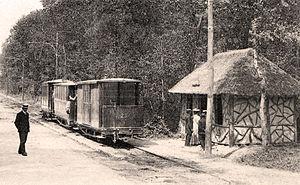
Tramway d'Etaples à Paris-Plage en forêt du Touquet
Le tramway d'Étaples à Paris-Plage est une voie ferrée d'intérêt local à écartement métrique qui fonctionna durant les premières années du XXᵉ siècle dans le département du Pas-de-Calais. Il relia, de 1900 à 1940, la station balnéaire du Touquet-Paris-Plage à la gare d'Étaples desservie par les trains de Compagnie des chemins de fer du Nord.